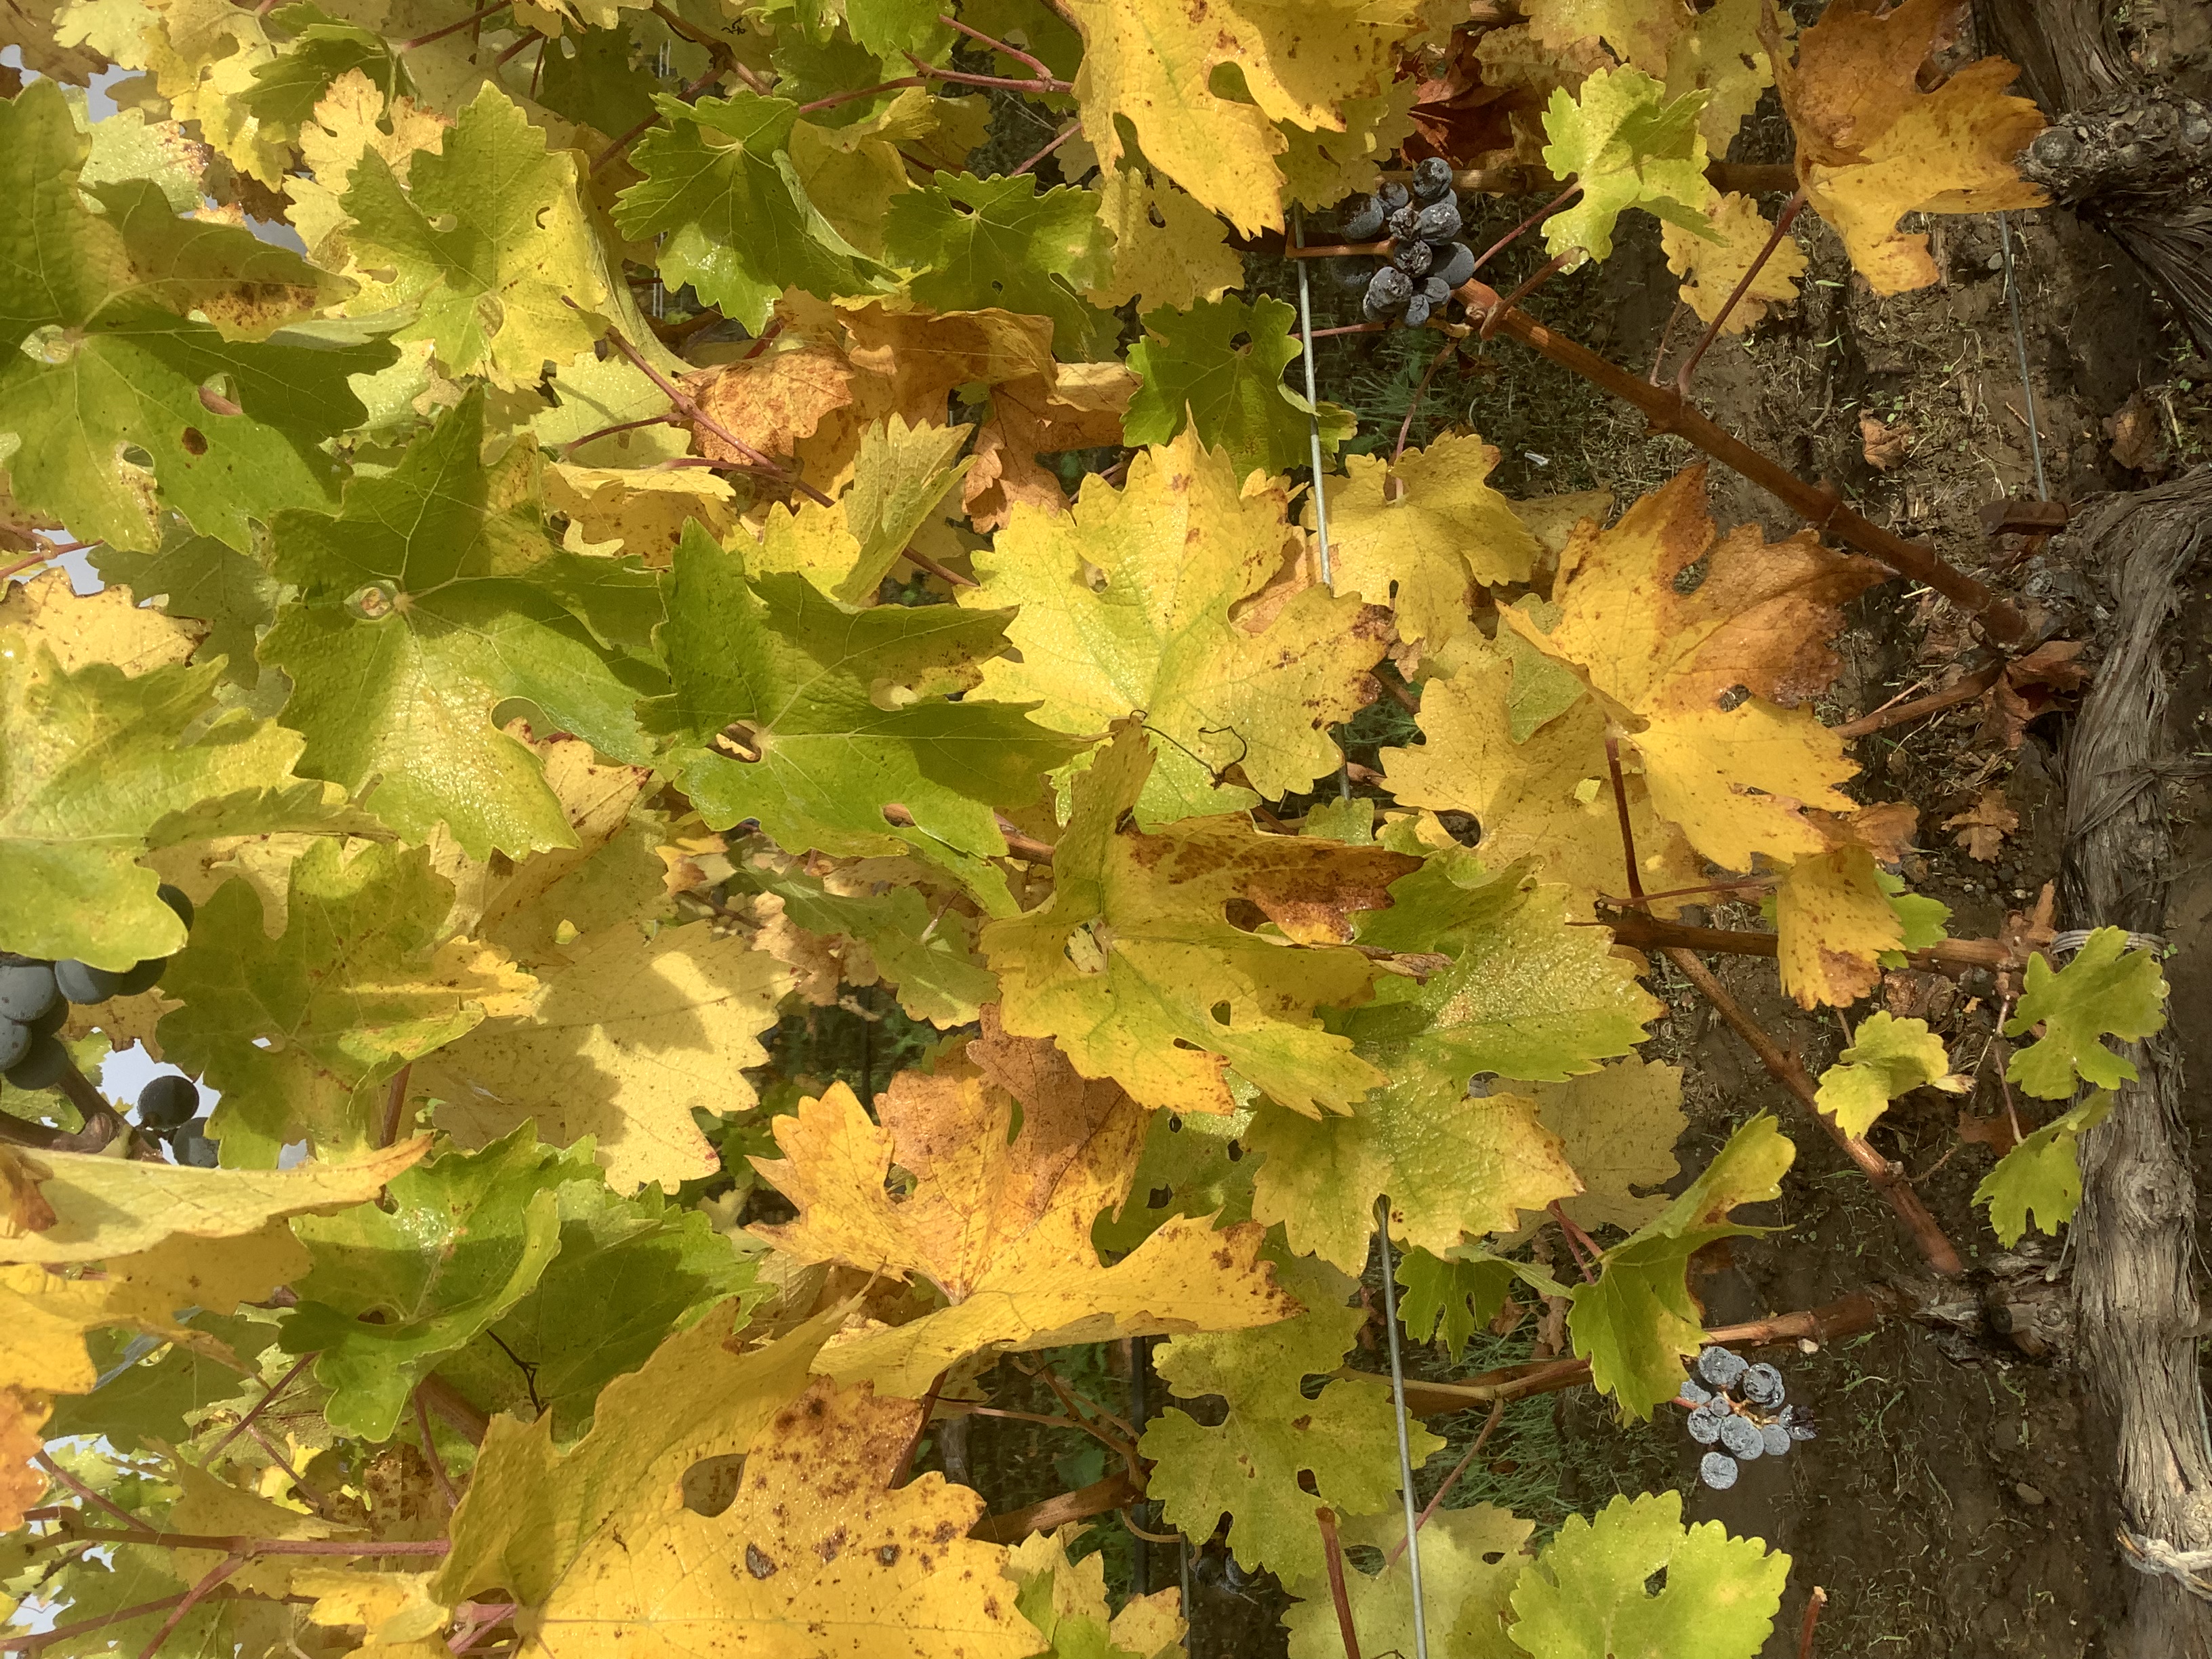
Label: No Virus